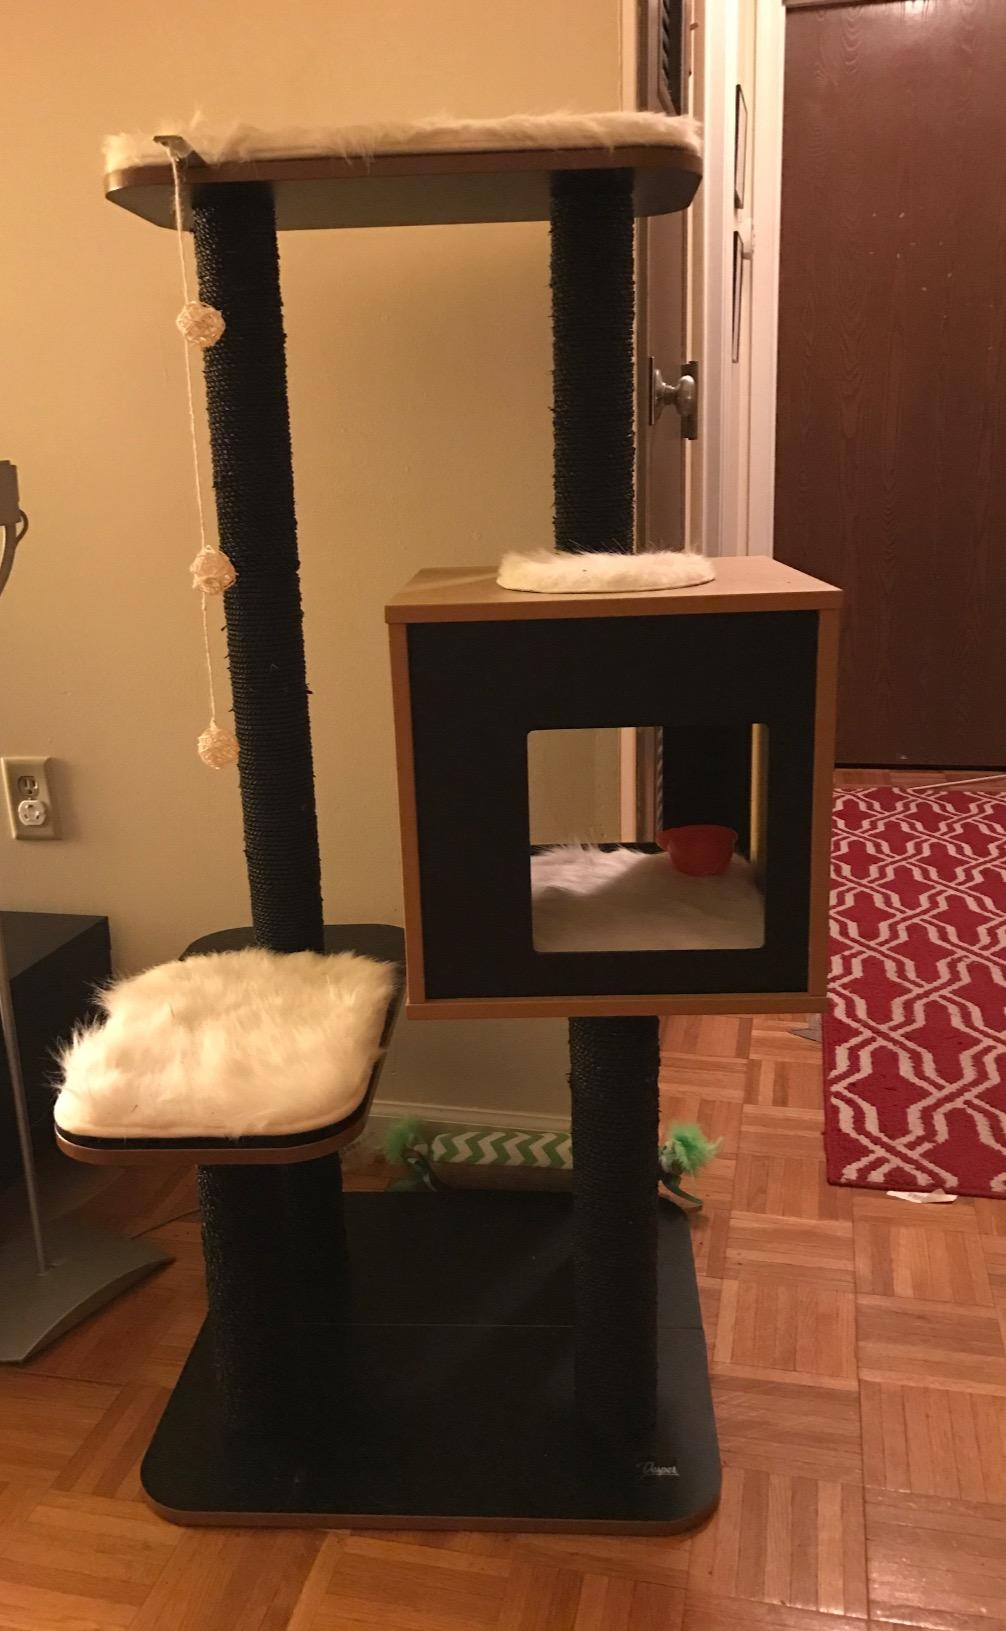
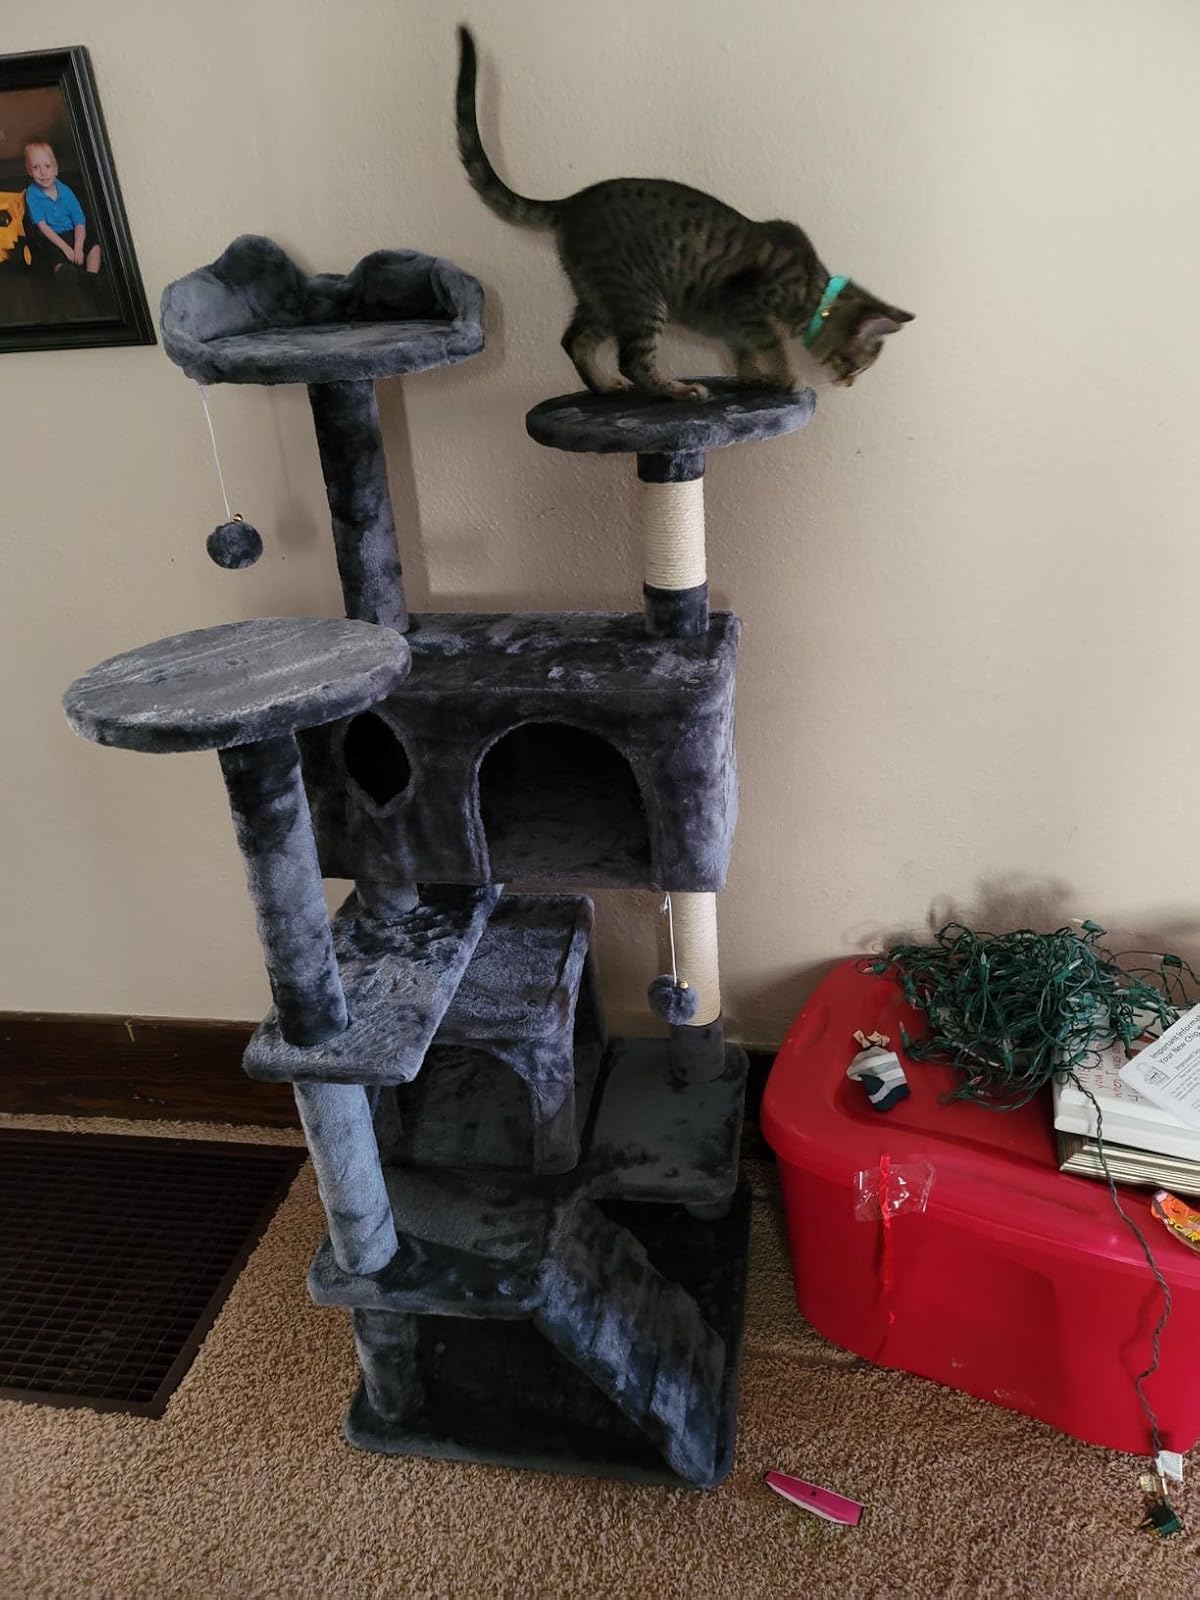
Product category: items_cat tree
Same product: no